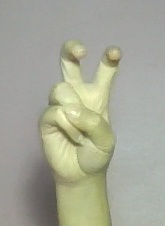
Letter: toot